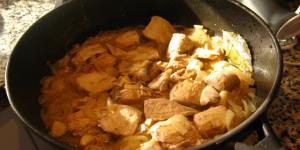
bonito rico